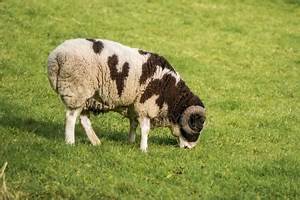
Label: sheep